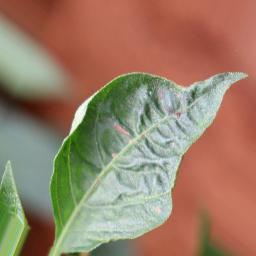
Label: mites_and_trips